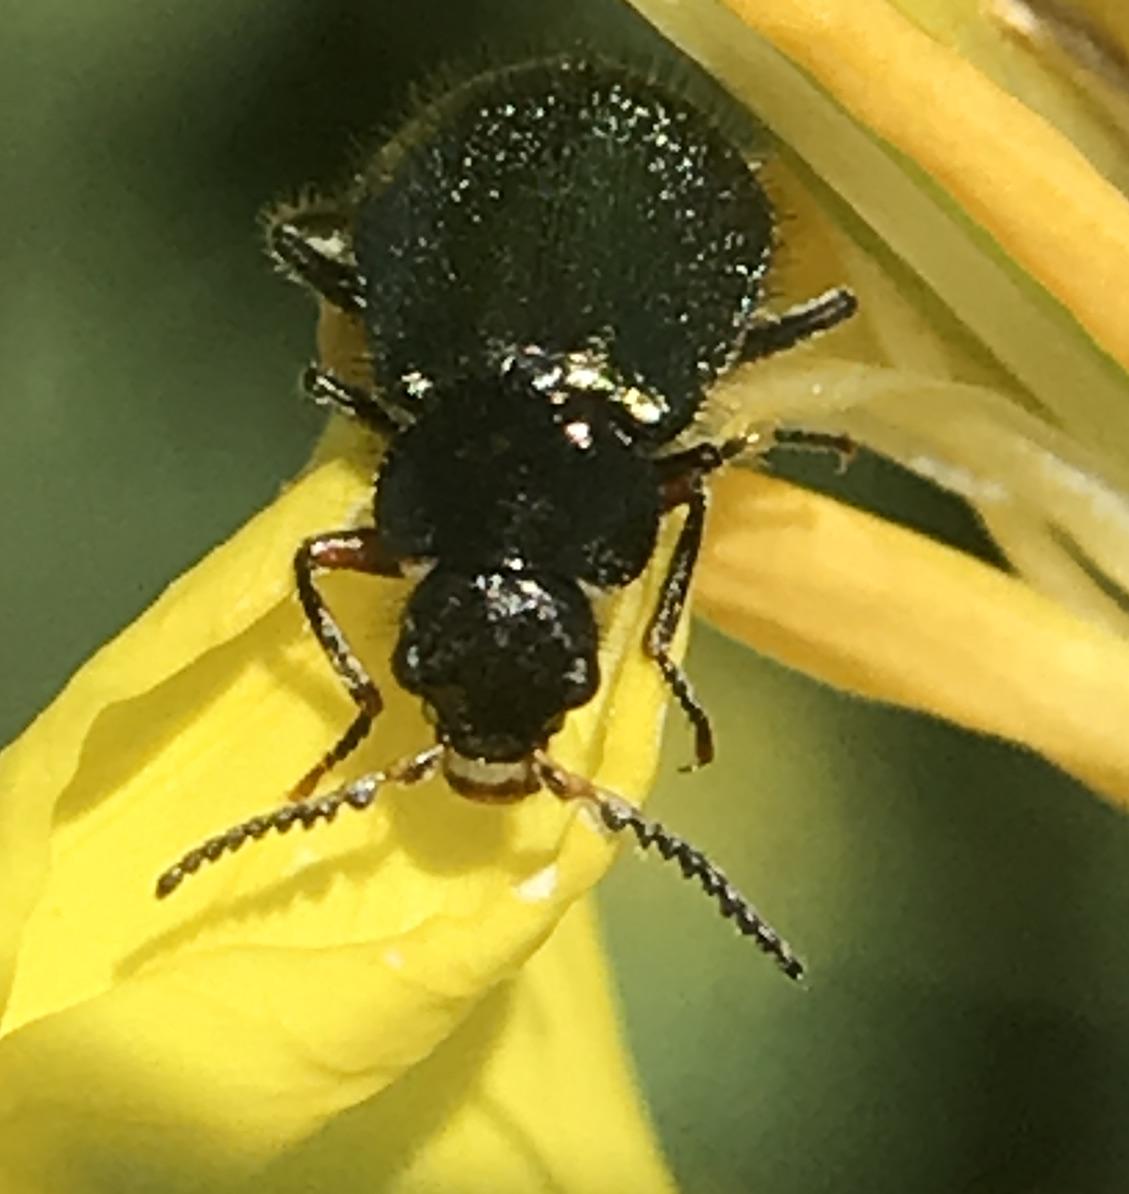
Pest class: predators